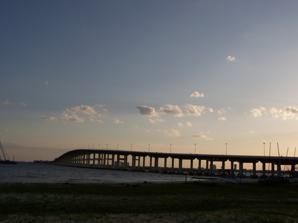
Building: Biloxi Bay Bridge
Country: United States of America
Year built: 2007
Bridge in Biloxi and Ocean Springs, Mississippi Biloxi Bay Bridge Biloxi Bay Bridge from the shore. Coordinates 30°24′6″N 88°50′58″W / 30.40167°N 88.84944°W / 30.40167; -88.84944 Carries 6 lanes of US 90 Crosses Biloxi Bay Locale Biloxi and Ocean Springs, Mississippi Maintained by MDOT Characteristics Width 129 ft (39.3 m) Height 95 ft (28.9 m) History Opened November 1, 2007 Location Sunset at the Biloxi Bay Bridge The Biloxi Bay Bridge is a bridge in the U.S. state of Mississippi which carries U.S. Route 90 (US 90) over Biloxi Bay between Biloxi and Ocean Springs . Though the bridge's ballast and accompanying railroad track was heavily damaged by Hurricane Katrina in August 2005, the structure remained and subsequently underwent major repairs. It reopened to traffic on November 1, 2007. The span carries 6 lanes of traffic as well as a 12-foot (3.7 m) path for pedestrians and bicyclists on the Gulf side of the bridge. Eastbound approach to the Biloxi Bay Bridge Reconstruction after Hurricane Katrina After the bridge's destruction from Hurricane Katrina in 2005, the MDOT tasked the reconstruction of the bridge to GC Constructors and its subcontractor Parsons for $339 million. Terms of the contract included that the bridge must have one lane of traffic in each direction open within 18 months, and all construction completed within 22 months.  Construction was completed ahead of schedule, at 20 months.  The new bridge is 129 feet wide, with three lanes of traffic in each direction, as well as a 12 ft pedestrian & cyclist path on the south facing side of the bridge.  The new bridge is designed to withstand hurricane-force winds and waves similar to those of Katrina. See also Transport portal Engineering portal Mississippi portal References